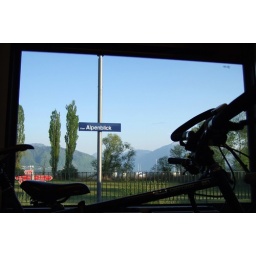
on our way home, by train - eke's bike caught a flat tire